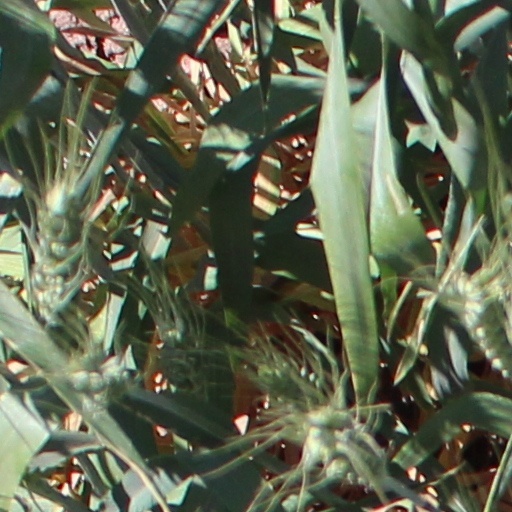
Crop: wheat